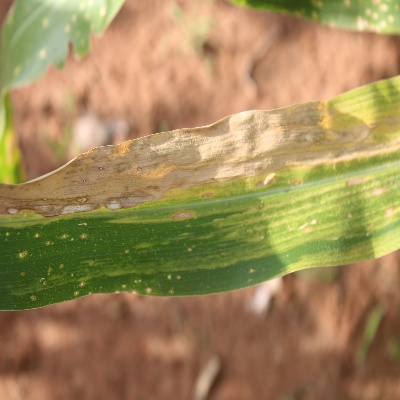
Crop: Maize
Condition: leaf blight